HMS Hindustan (1903)

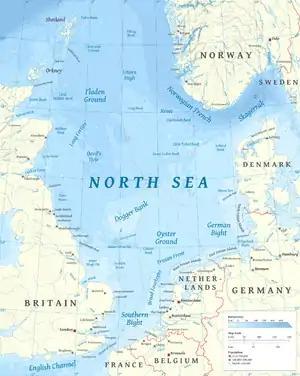
Map of the North Sea

The 3rd Battle Squadron went to sea on 12 January 1915 for gunnery training, steaming north and passing to the west of Orkney on the night of 13–14 January. After completing training on the 14th, they returned to Rosyth on 15 January. On 23 January, the 1st and 2nd Battlecruiser Squadrons sortied to ambush the German I Scouting Group in what resulted in the Battle of Dogger Bank the following day. Later on the 23rd, the rest of the Grand Fleet, including "Hindustan", sortied to support the battlecruisers. The 3rd Squadron ships left first and steamed at full speed to reach ships of the Harwich Force, which had reported contact with German vessels. The battlecruisers intervened first, and "Hindustan" and her sisters arrived around 14:00, by which time the battlecruisers had sunk the armoured cruiser and the surviving German ships had fled. The 3rd Battle Squadron patrolled the area with the rest of the Grand Fleet over the night before being detached at 08:00 on 25 January to steam to Rosyth.